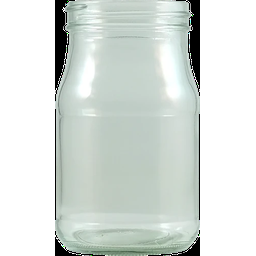
Label: glass